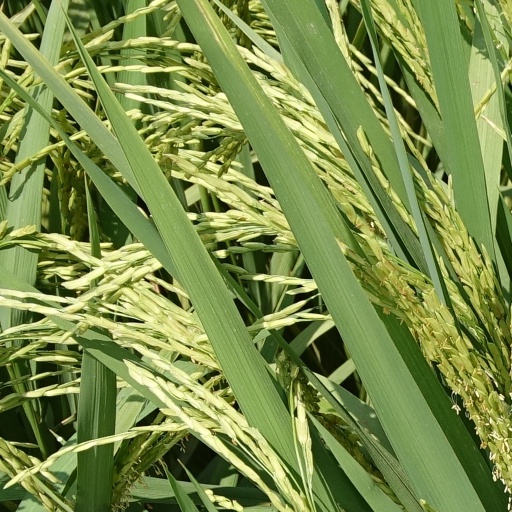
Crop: rice